List of Major League Baseball career assists leaders

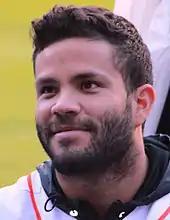
Jose Altuve, the active leader and 154th all-time in assists.

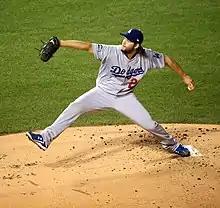
Clayton Kershaw, the active leader in assists by a pitcher and 391st all-time.

The pitcher is the player who pitches the baseball from the pitcher's mound toward the catcher to begin each play, with the goal of retiring a batter, who attempts to either make contact with the pitched ball or draw a walk. The pitcher is often considered the most important player on the defensive side of the game, playing the most difficult and specialized position, and as such is regarded as being at the right end of the defensive spectrum. Pitchers play far less than players at other positions, generally appearing in only two or three games per week; only one pitcher in major league history has appeared in 100 games in a single season. There are many different types of pitchers, generally divided between starting pitchers and relief pitchers, which include the middle reliever, lefty specialist, setup man, and closer. In the scoring system used to record defensive plays, the pitcher is assigned the number 1.